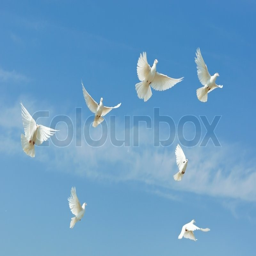
animal flying in the sky - photo #